Haram Church

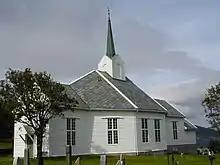
View of the church

Haram Church is a parish church of the Church of Norway in Haram Municipality in Møre og Romsdal county, Norway. It is located in the village of Austnes on the island of Haramsøya. It is one of the churches for the "Haram og Fjørtoft" parish which is part of the Nordre Sunnmøre prosti (deanery) in the Diocese of Møre. The white, wooden church was built in an octagonal design in 1838 using plans drawn up by the parish priest Peder Thomas Buschmann. The church seats about 240 people.